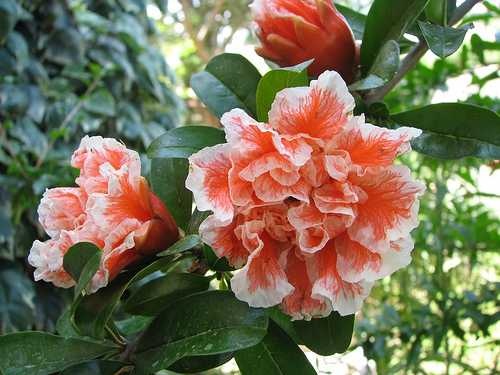
Label: Pomegranate